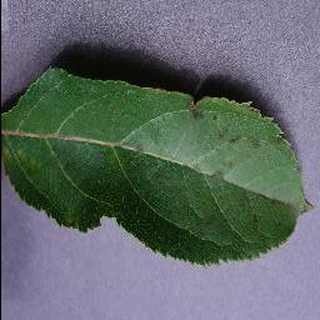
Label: apple_apple_scab